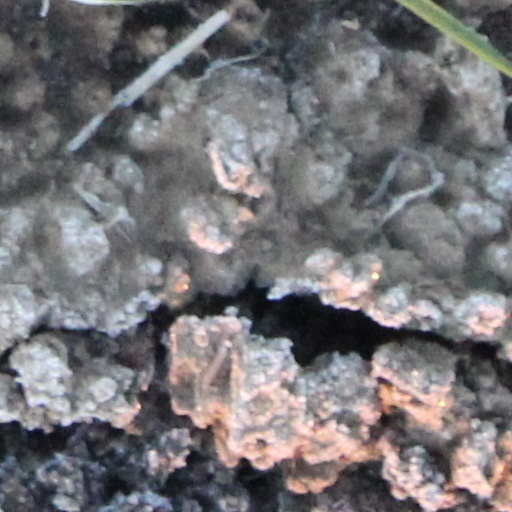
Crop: wheat